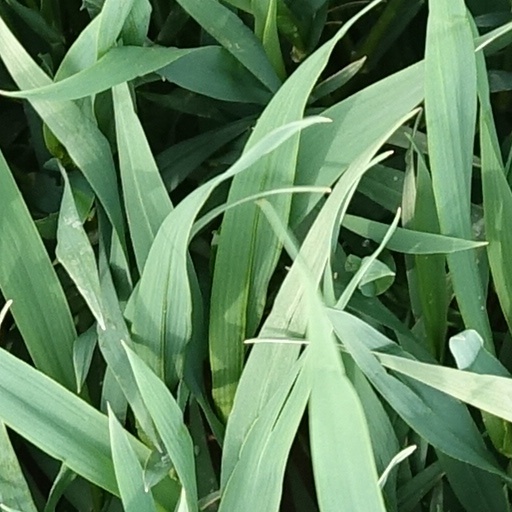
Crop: wheat